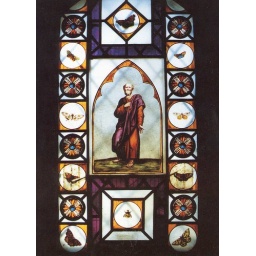
Original butterfly and bee window destroyed in fire of 2002